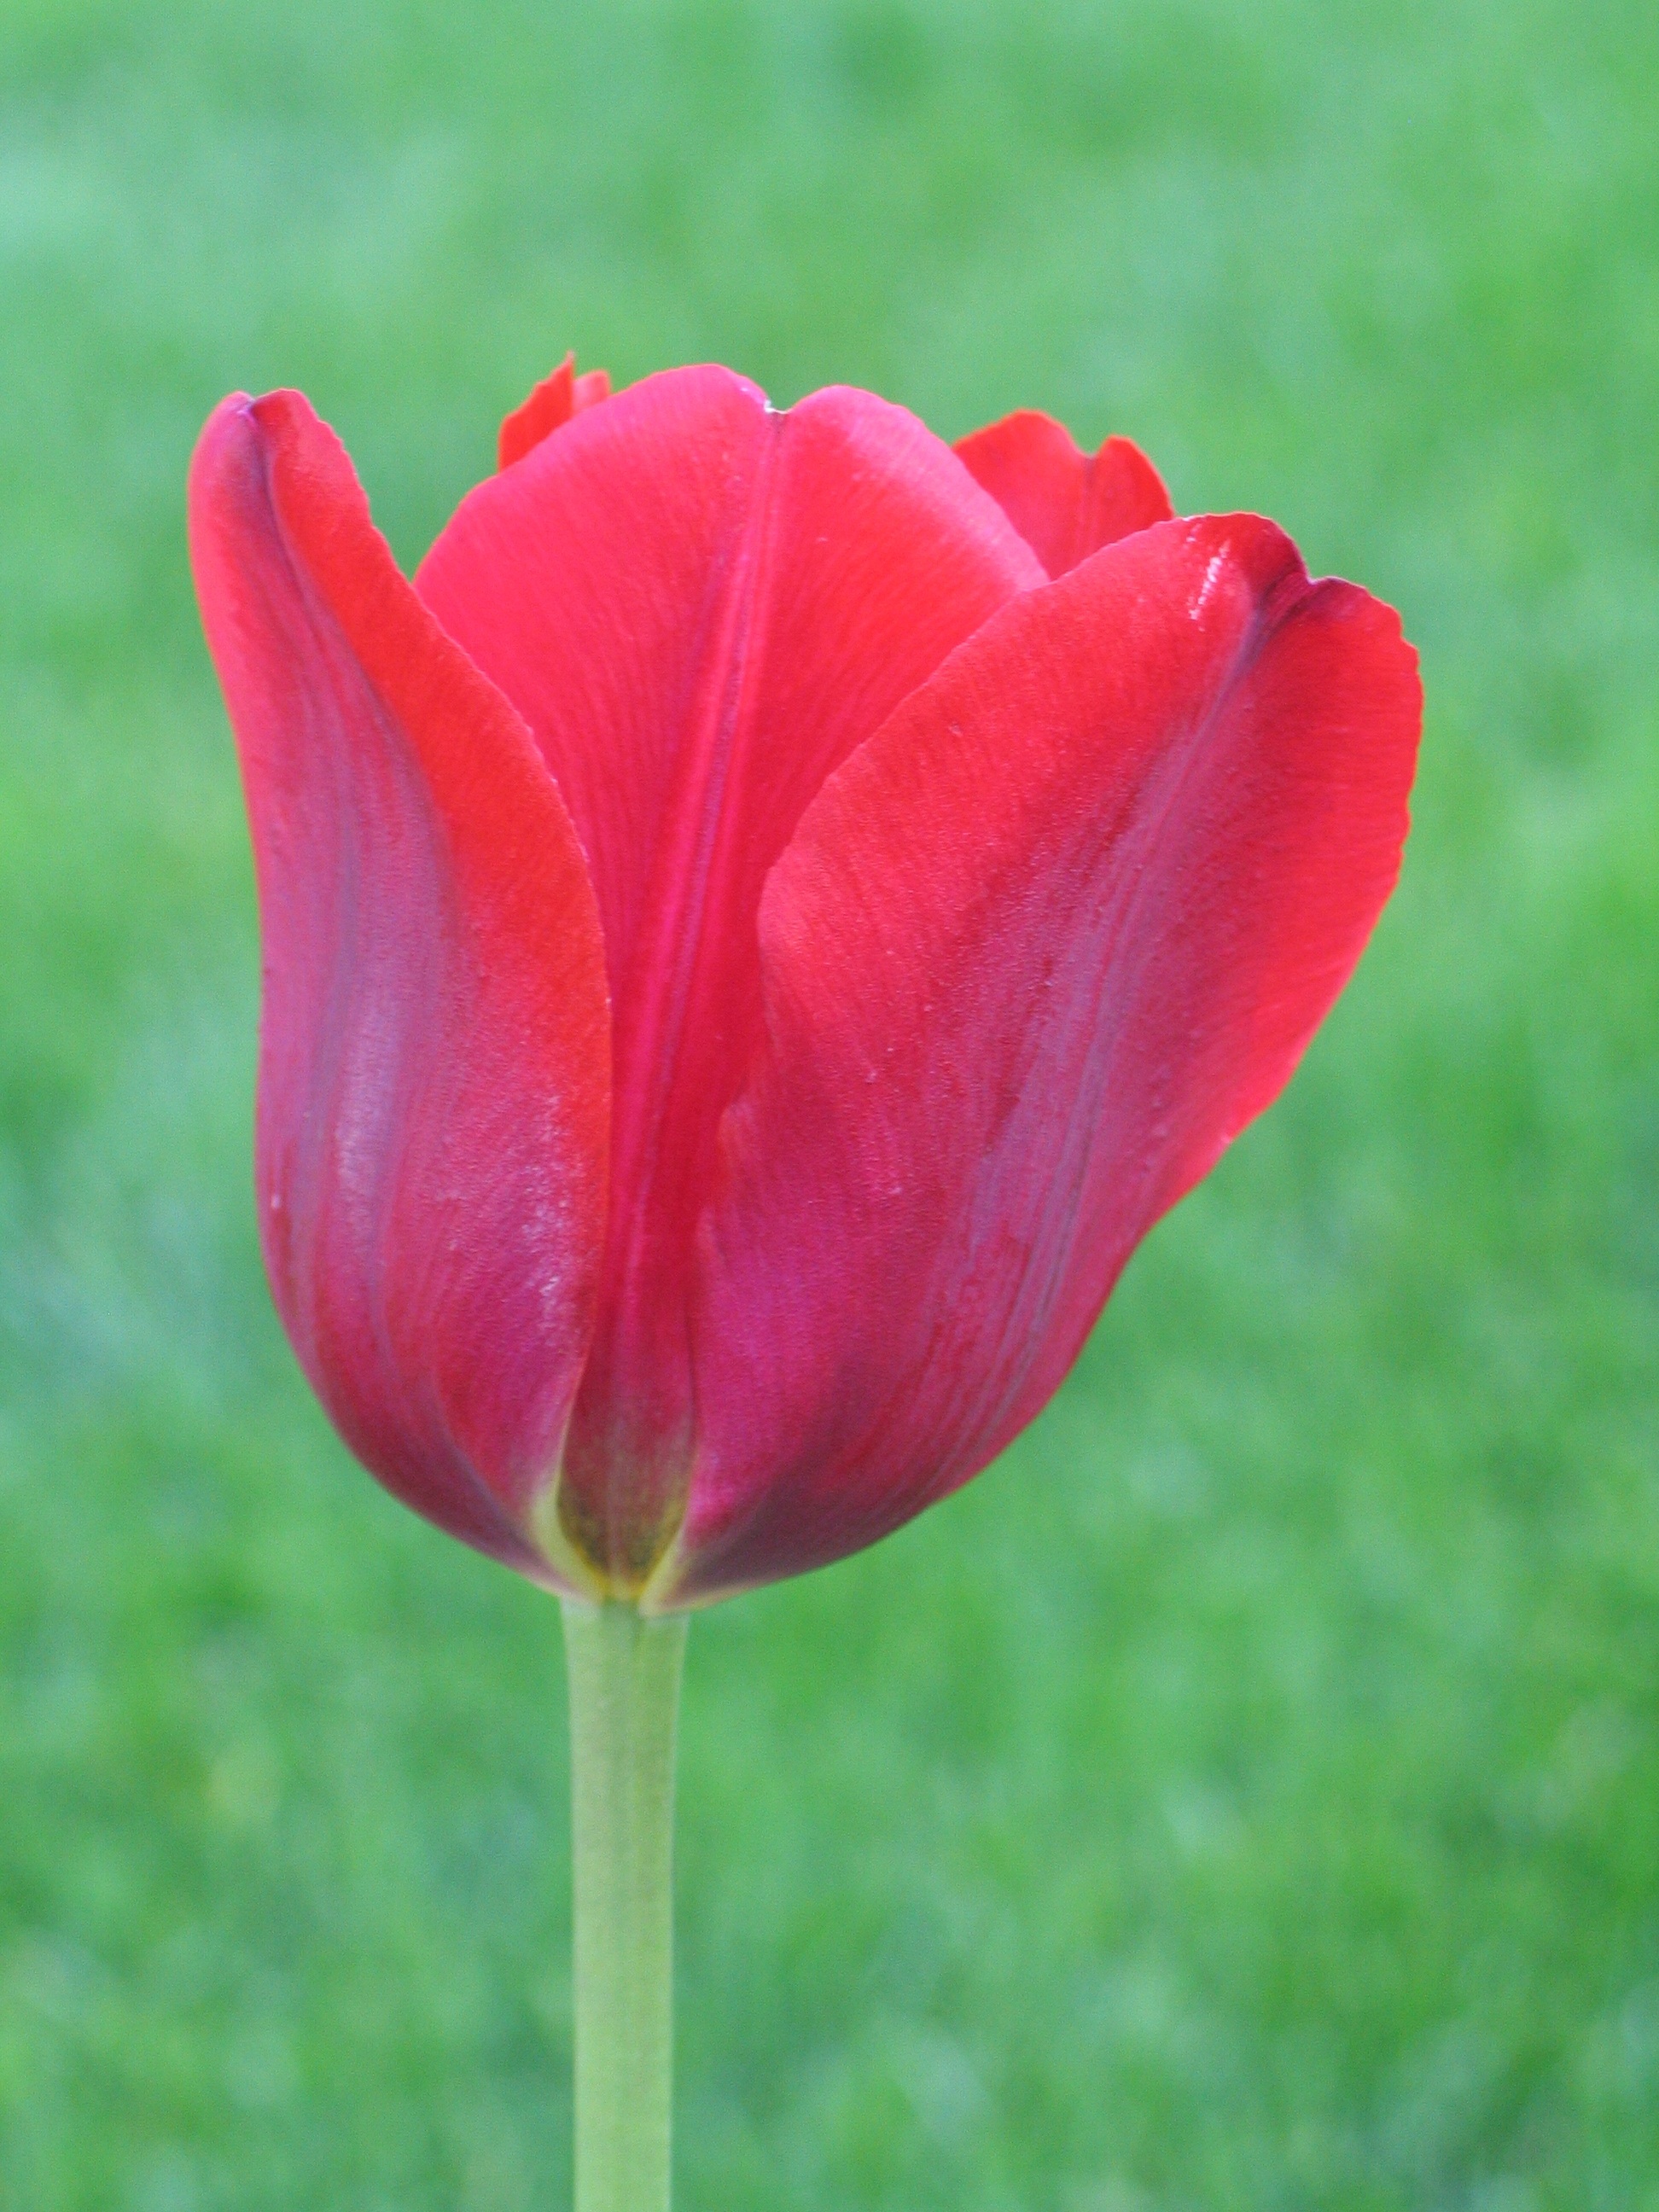
grass, plant, flower, petal, bloom, tulip, spring, green, red, grow, natural, fresh, garden, flora, happy, gardening, seasonal, springtime, macro photography, flowering plant, lily family, plant stem, land plant